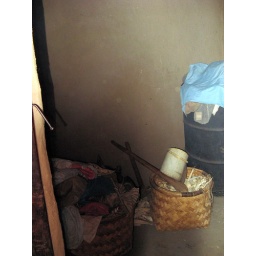
Where the chickens live in the kitchen